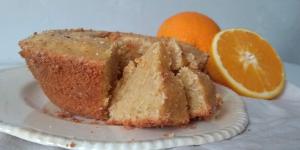
budin de naranja sin harina